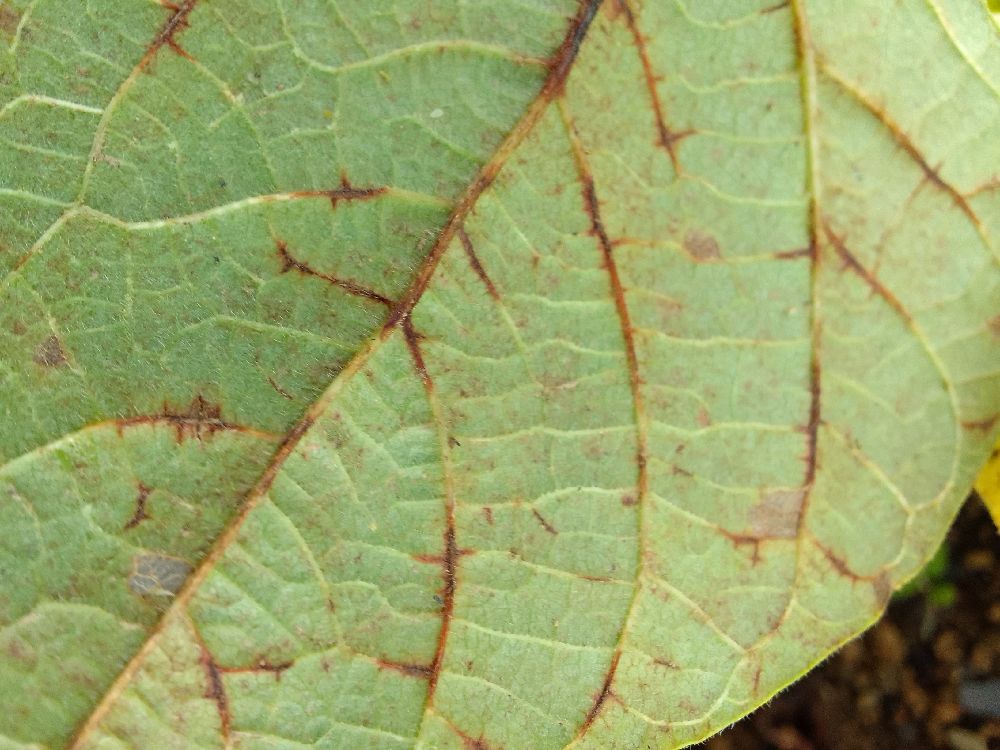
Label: anthracnose